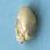
Maize quality: Bad